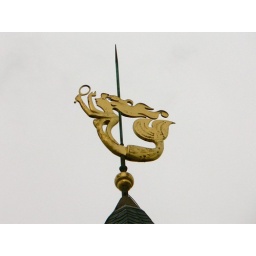
On a guild house near one of the market squares.